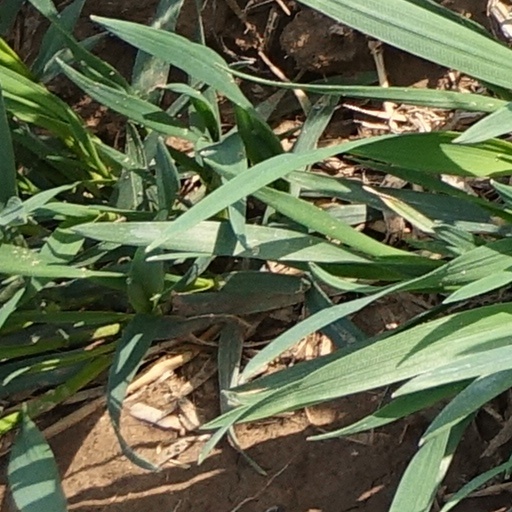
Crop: wheat